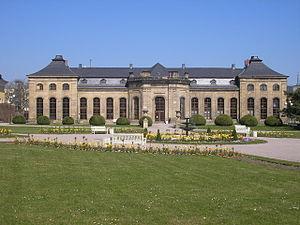
Gotha est une ville allemande de Thuringe, la cinquième du Land par sa population. Chef-lieu de l'arrondissement du même nom, elle est située à 23 km à l'ouest d'Erfurt, la capitale du Land.